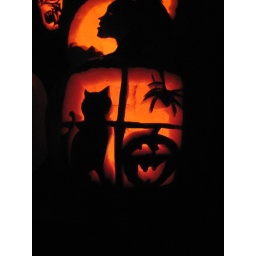
i did this one based on real life: cats in a window watching spiders.